Nanai language

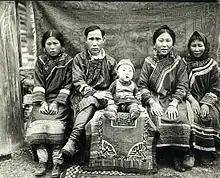
Hezhe (Nanai) family

The Nanai language (also called Gold, Goldi, or Hezhen) is spoken by the Nanai people in Siberia, and to a much smaller extent in China's Heilongjiang province, where it is known as Hezhe. The language has about 1,400 speakers out of 17,000 ethnic Nanai, but most (especially the younger generations) are also fluent in Russian or Chinese, and mostly use one of those languages for communication.